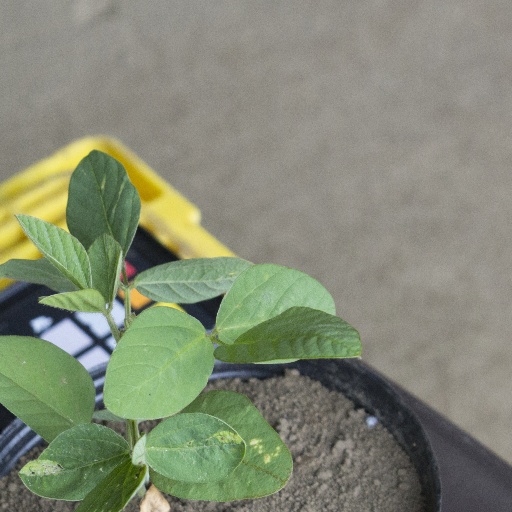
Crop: soybean